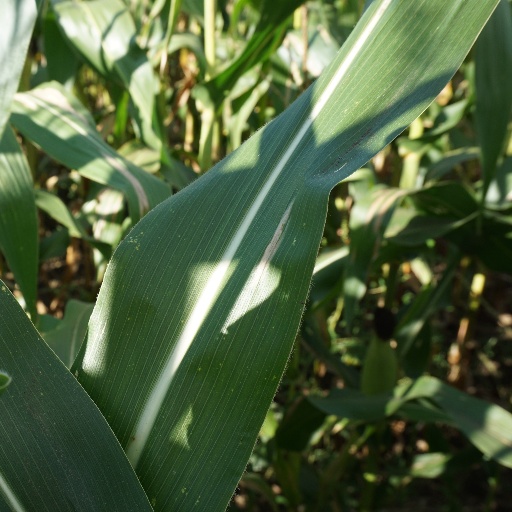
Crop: maize; corn